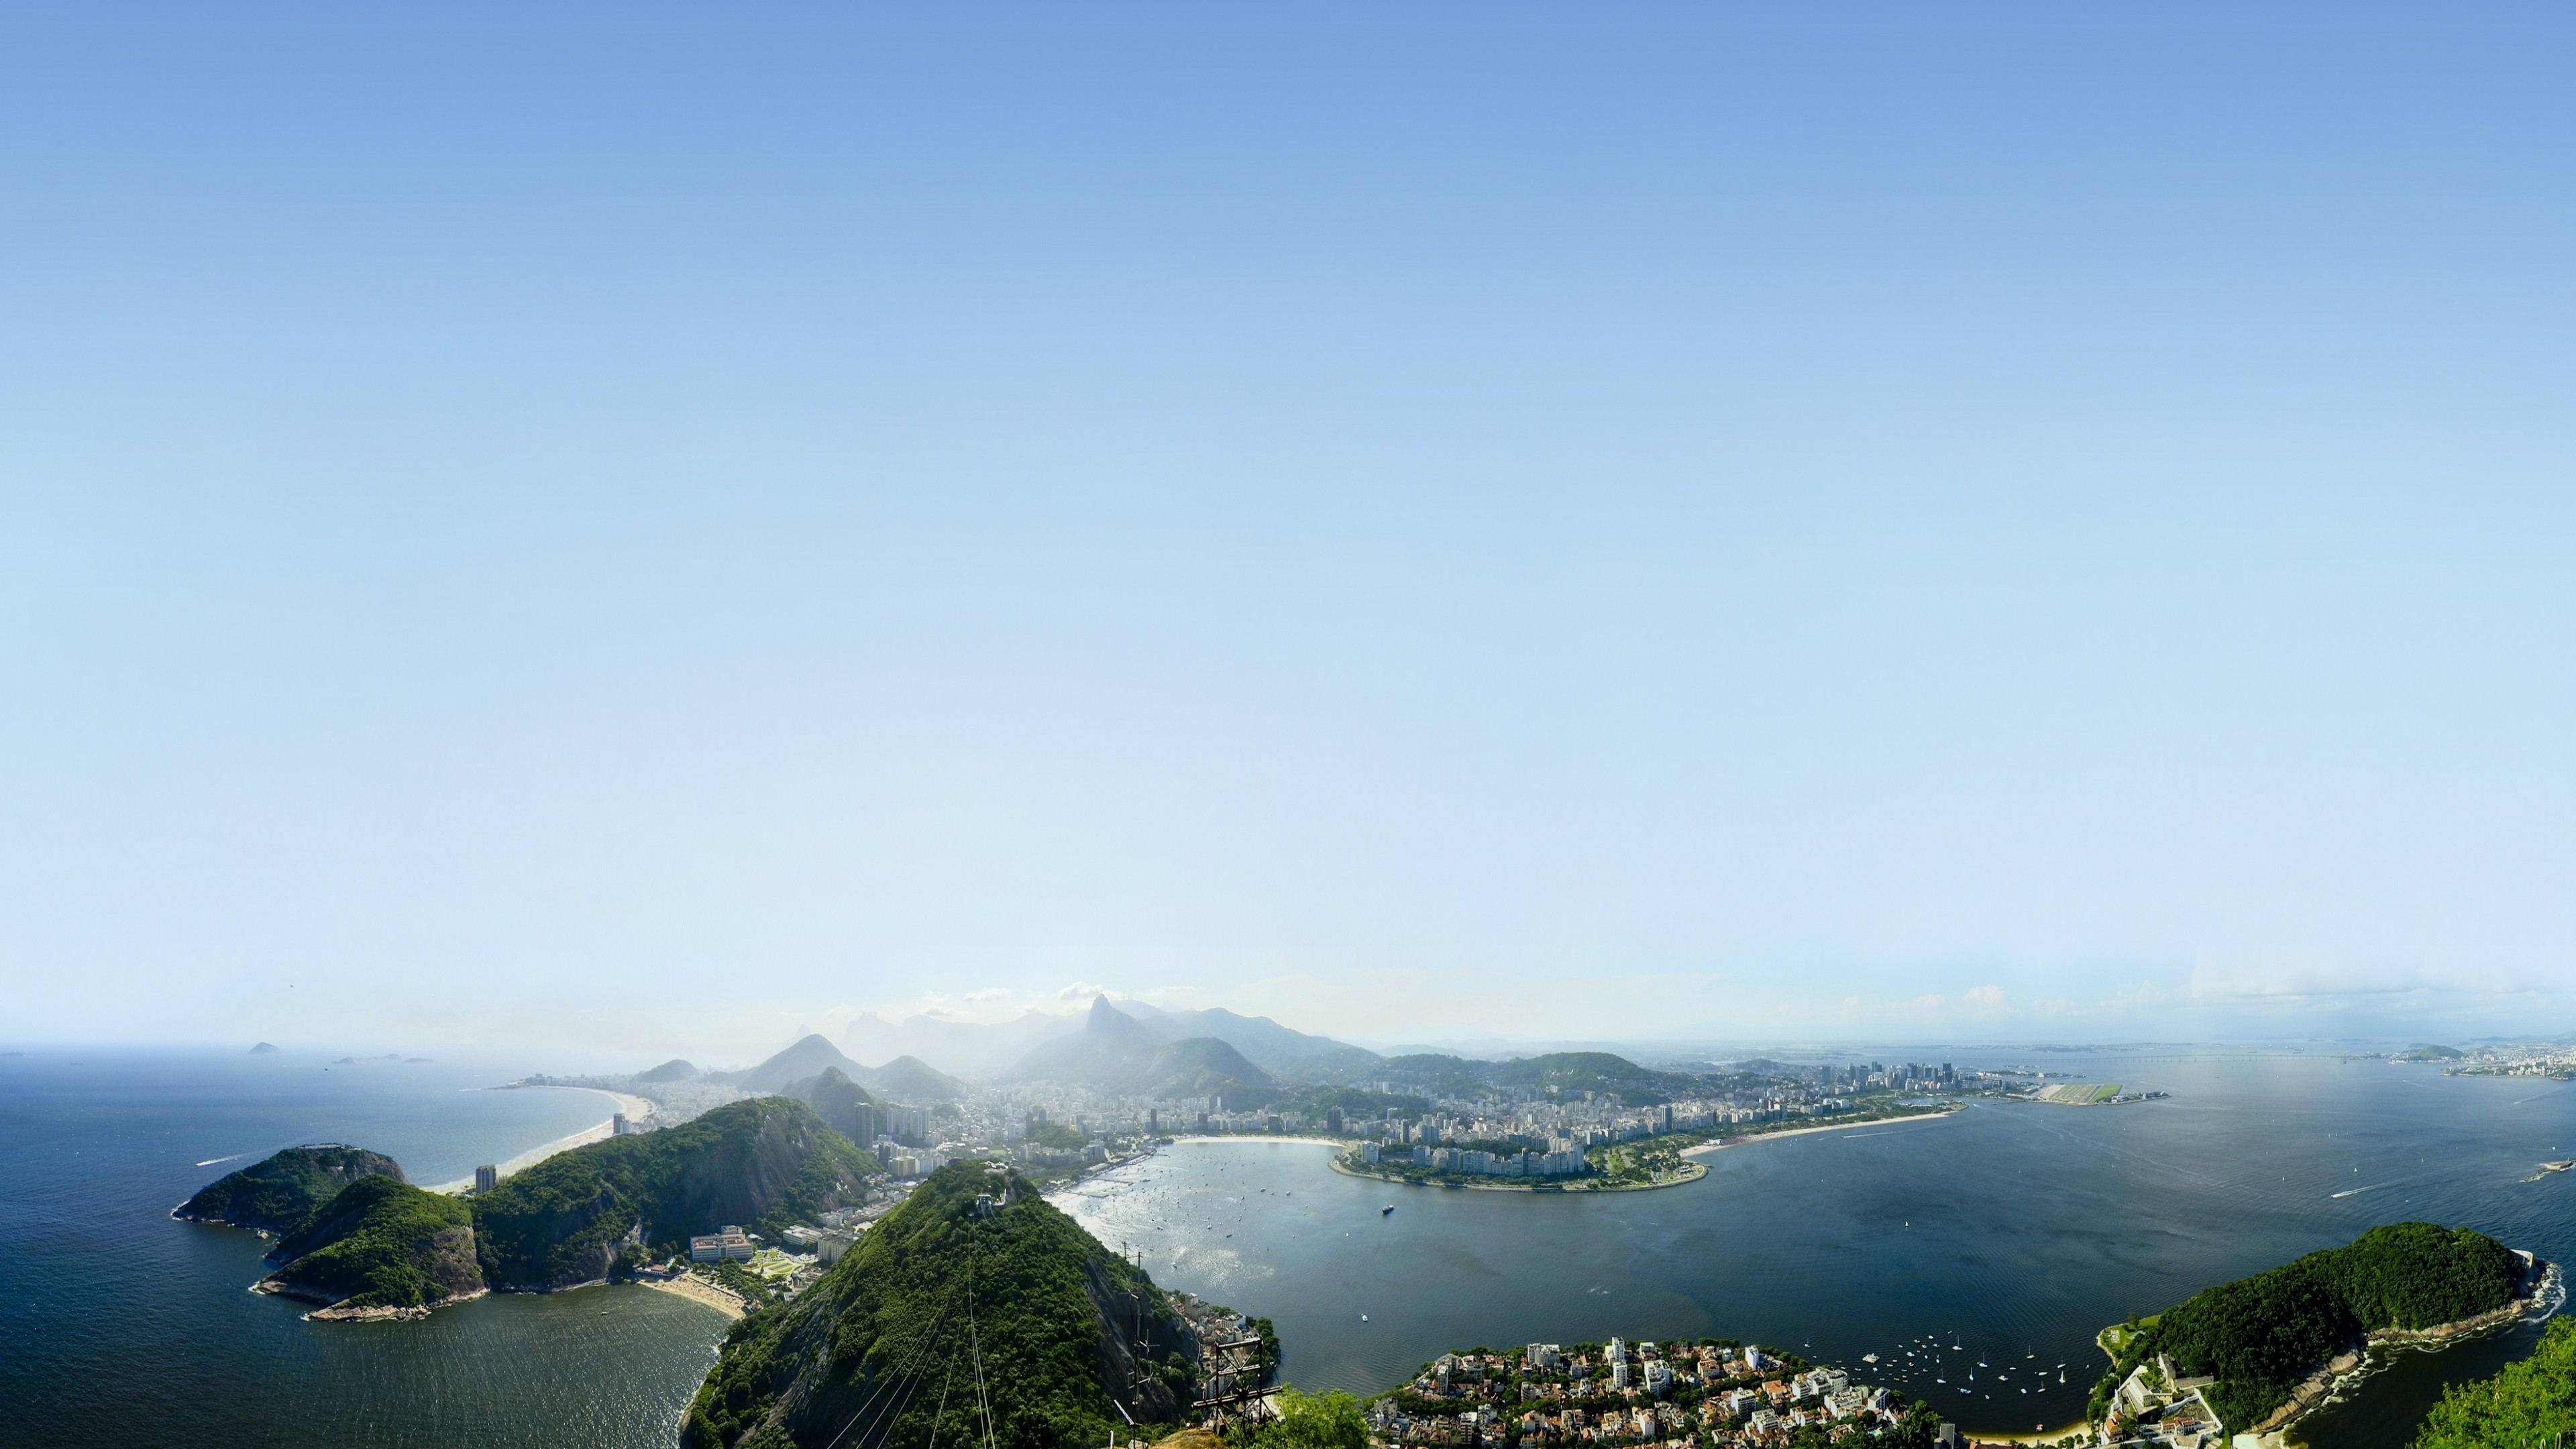
city, mountains, sky, nature, atmospheric phenomenon, hill station, mountainous landforms, natural landscape, mountain, hill, water resources, highland, morning, cloud, water, photography, landscape, horizon, atmosphere, sea, lake, mountain range, fell, tree, ridge, coast, bank, aerial photography, panorama, mount scenery, river, reservoir, tourism, promontory, mist, fog, lake district, haze, bay, terrain, valley